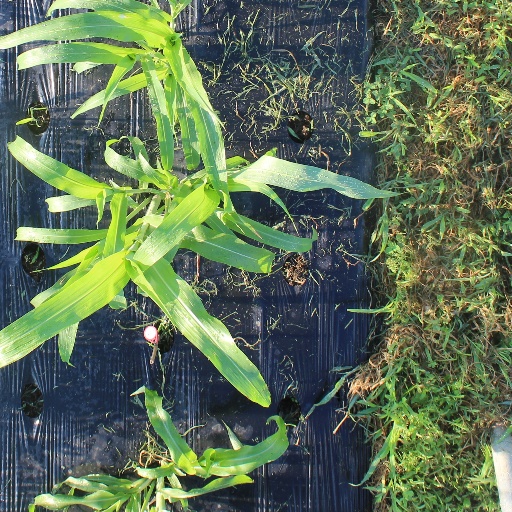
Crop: sorghum